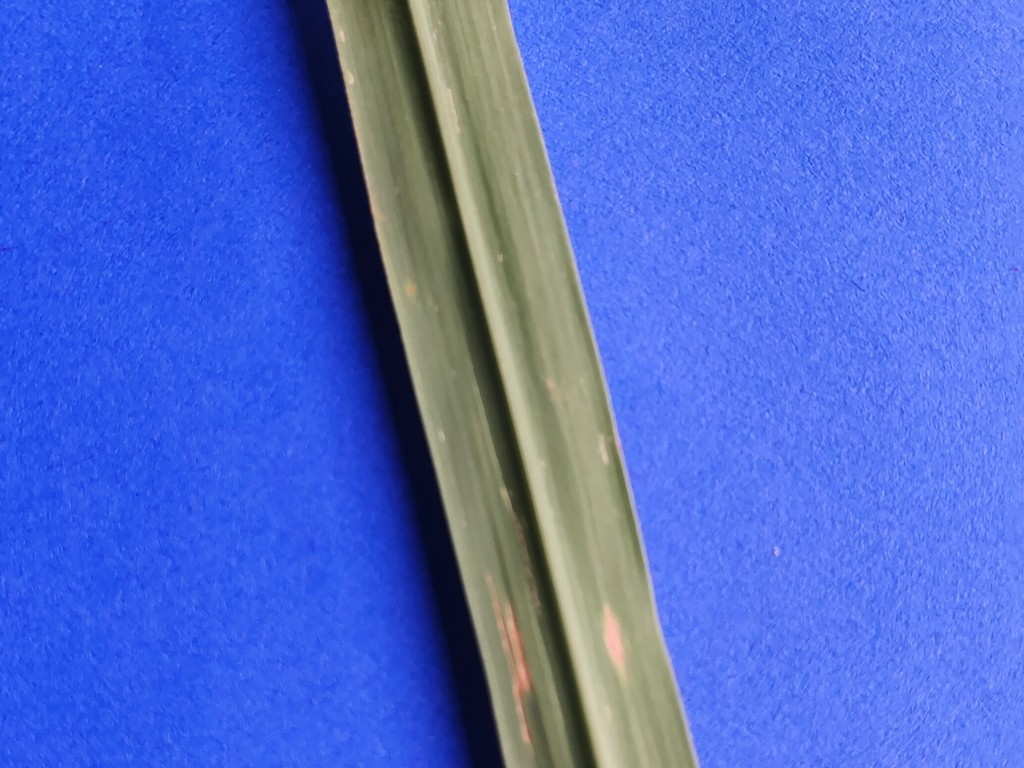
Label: Unhealthy